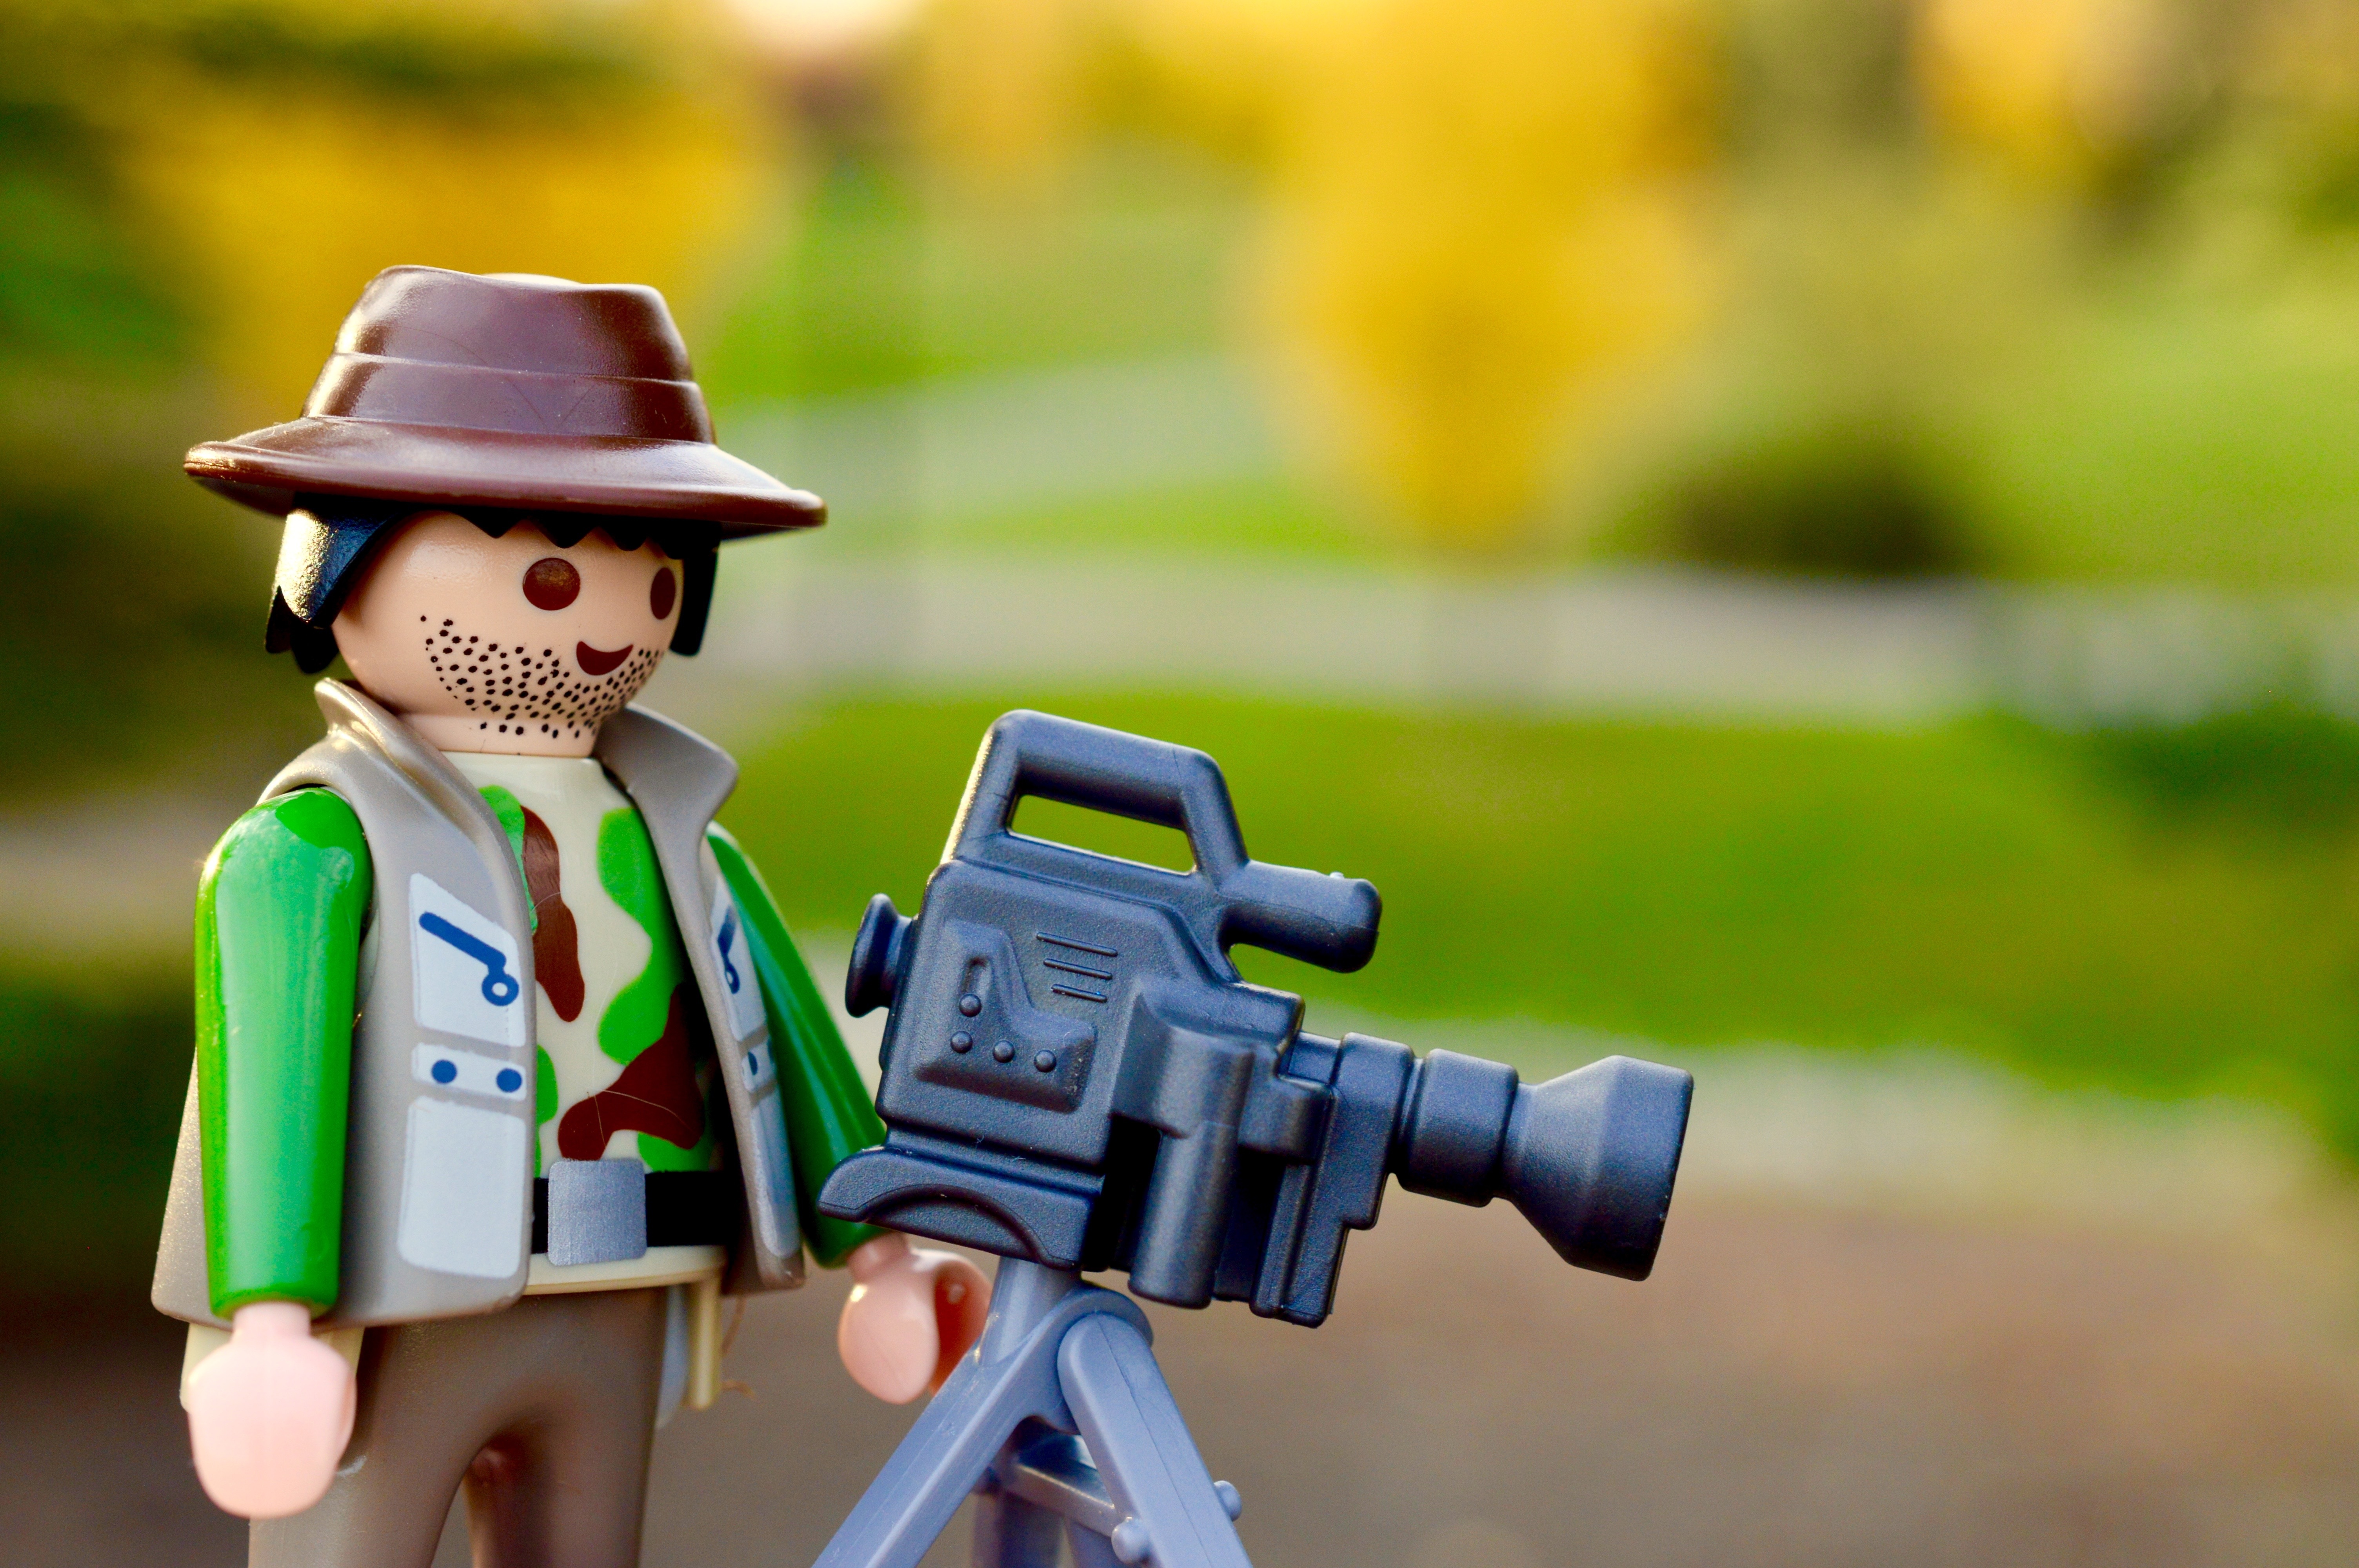
man, camera, photographer, film, photo, male, green, lens, equipment, toy, shooting, filming, photograph, media, lego, photographing, action figure, camera lens, hobby, journalist, cameraman, moviemaking, camera man, filmmaker, filmmaking, movie making, movie maker